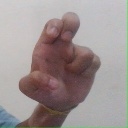
अक्षर: अ